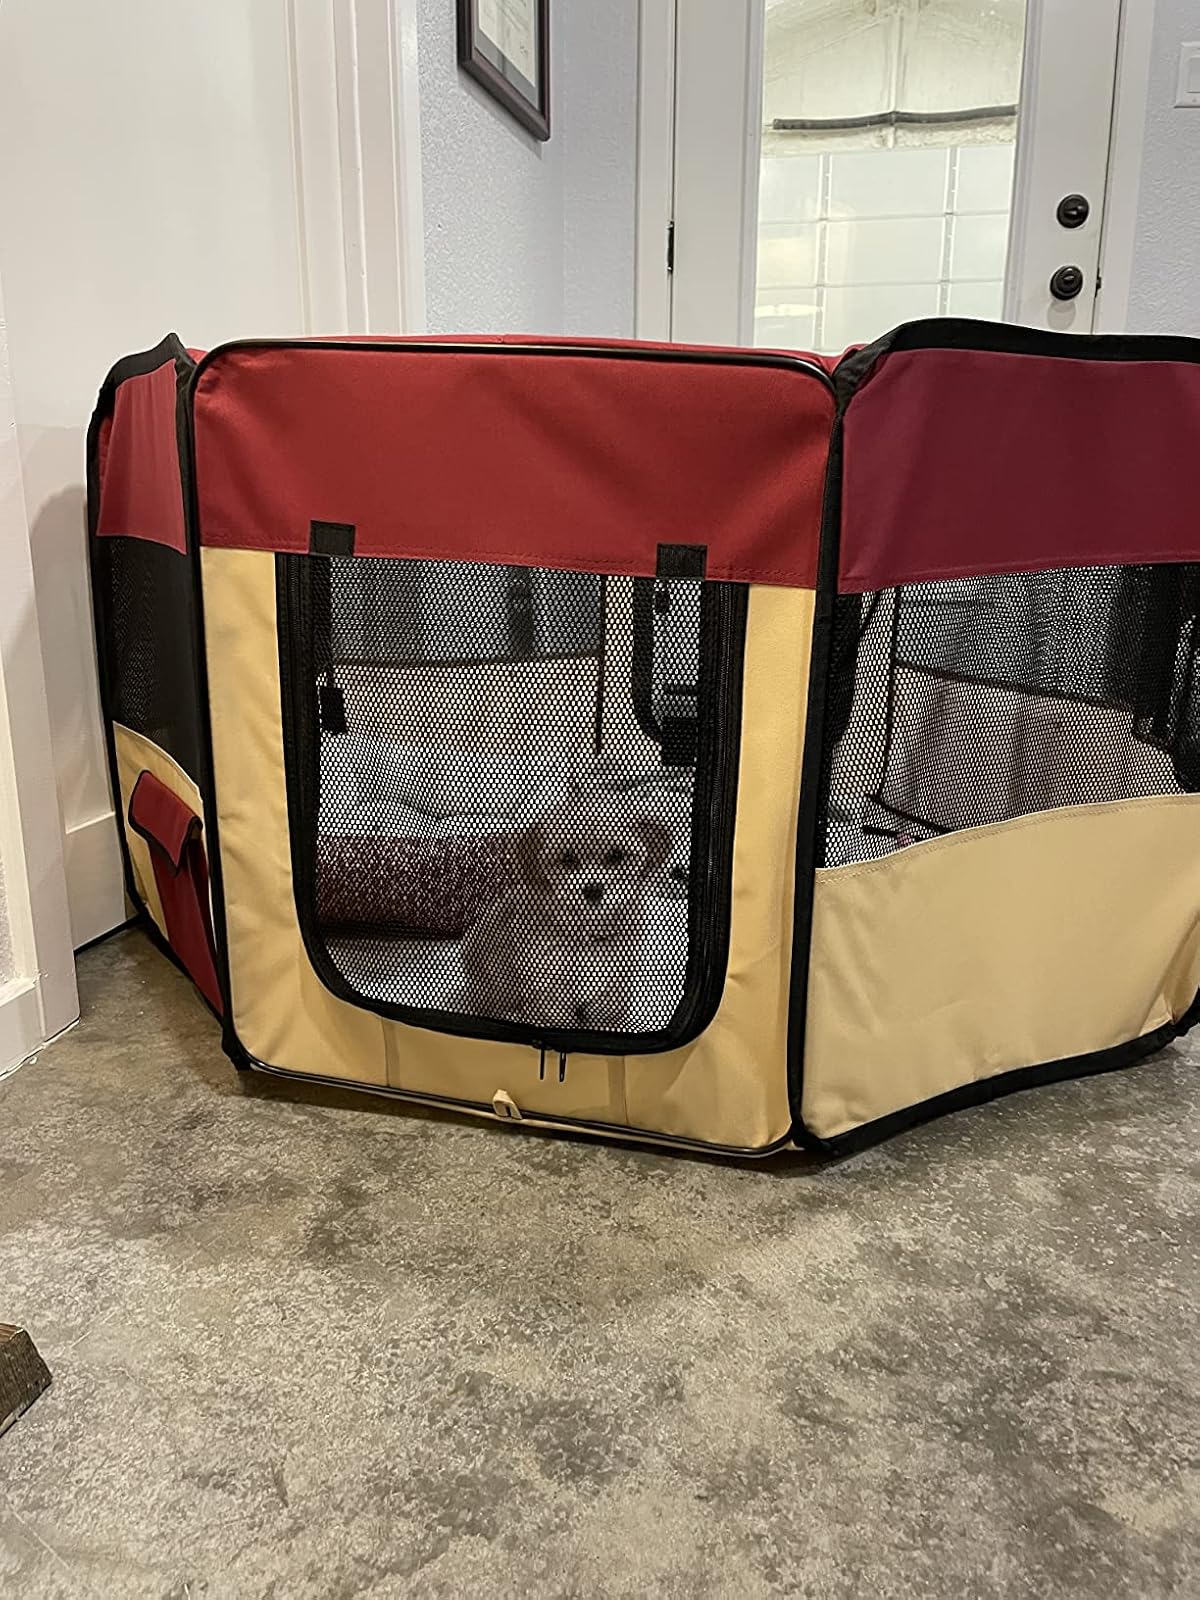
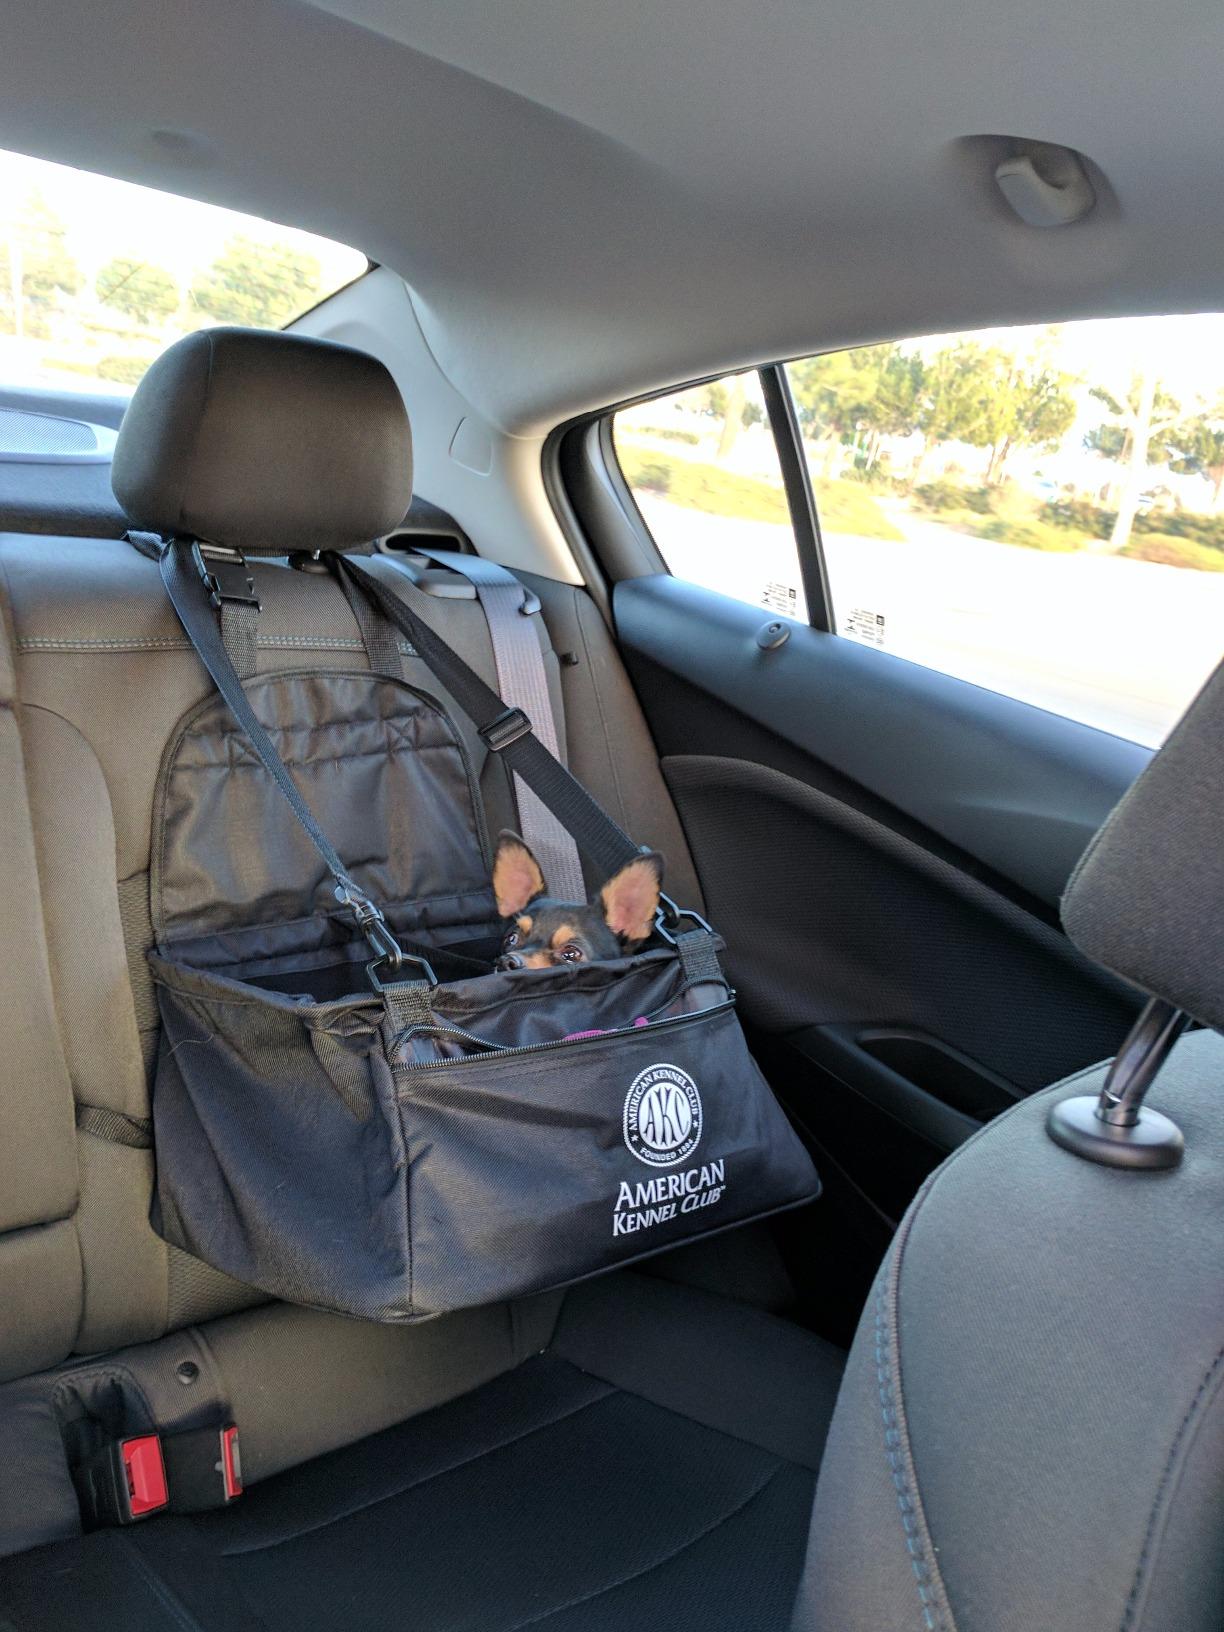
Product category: items_kennel
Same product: no